Happy Valley-Goose Bay

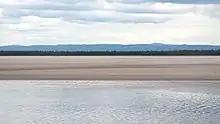
Churchill River near Happy Valley-Goose Bay

Happy Valley-Goose Bay displays a borderline humid continental climate (Köppen "Dfb"), close to a subarctic climate (Köppen "Dfc"), marked by significant snowfall in the winter, which has average highs around . Summer highs, on the other hand, average . The average high temperature stays at or below freezing for five months of the year and the low does so for six months. Snowfall averages nearly per year, and can occur in all months except July and August. Precipitation, at nearly , is significant year-round and is heavy for a subarctic climate at its latitude.